Chicago, Burlington and Quincy Railroad

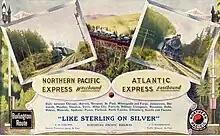
These trains were operated jointly with Northern Pacific Railway and had a different name when they were east or westbound.

The final division on the CB&Q to be fully dieselized was the Beardstown Division in Southern Illinois, where 2-8-2 locomotive No. 4997 worked the last revenue steam assignment for the railroad at Herrin Junction on January 27, 1959. The only major U.S. railroads to operate revenue steam after this date were the Union Pacific, Illinois Central, Nickel Plate Road, Norfolk and Western, Grand Trunk Western, Duluth, Missabe and Iron Range, and Lake Superior and Ishpeming.